Slovenia

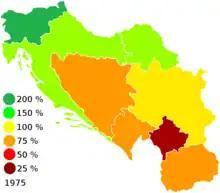
Average strength of Yugoslav economy as a deviation from the main (Yugoslavia = 100 %) indicator 1975. SR Slovenia (dark green) was, along with SR Croatia and SAP Vojvodina (light green), the richest entity of SFR Yugoslavia.

After the failure of forced collectivisation that was attempted from 1949 to 1953, a policy of gradual economic liberalisation, known as workers self-management, was introduced under the advice and supervision of the Slovene Marxist theoretician and Communist leader Edvard Kardelj, the main ideologue of the Titoist path to socialism. Suspected opponents of this policy both from within and outside the Communist party were persecuted and thousands were sent to Goli otok (where also oponents from Tito-Stalin split, which developed at the same time, were sent).